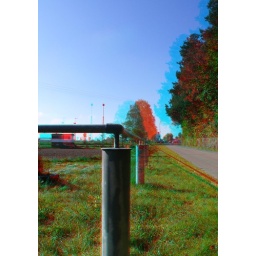
3D &amp;quot;stereo&amp;quot; pictures which require red-cyan glasses to view, with the red lens over the left eye and the cyan lens over the right